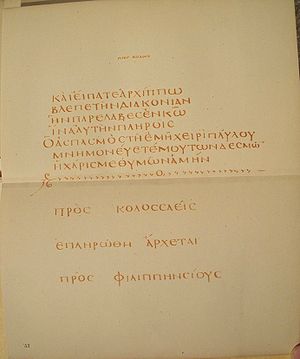
Codex Claromontanus
Codex Claromontanus fra BnF
Codex Claromontanus er et bibelhåndskrift fra det 6. århundrede.